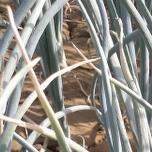
Crop: Onion
Condition: fusarium-d